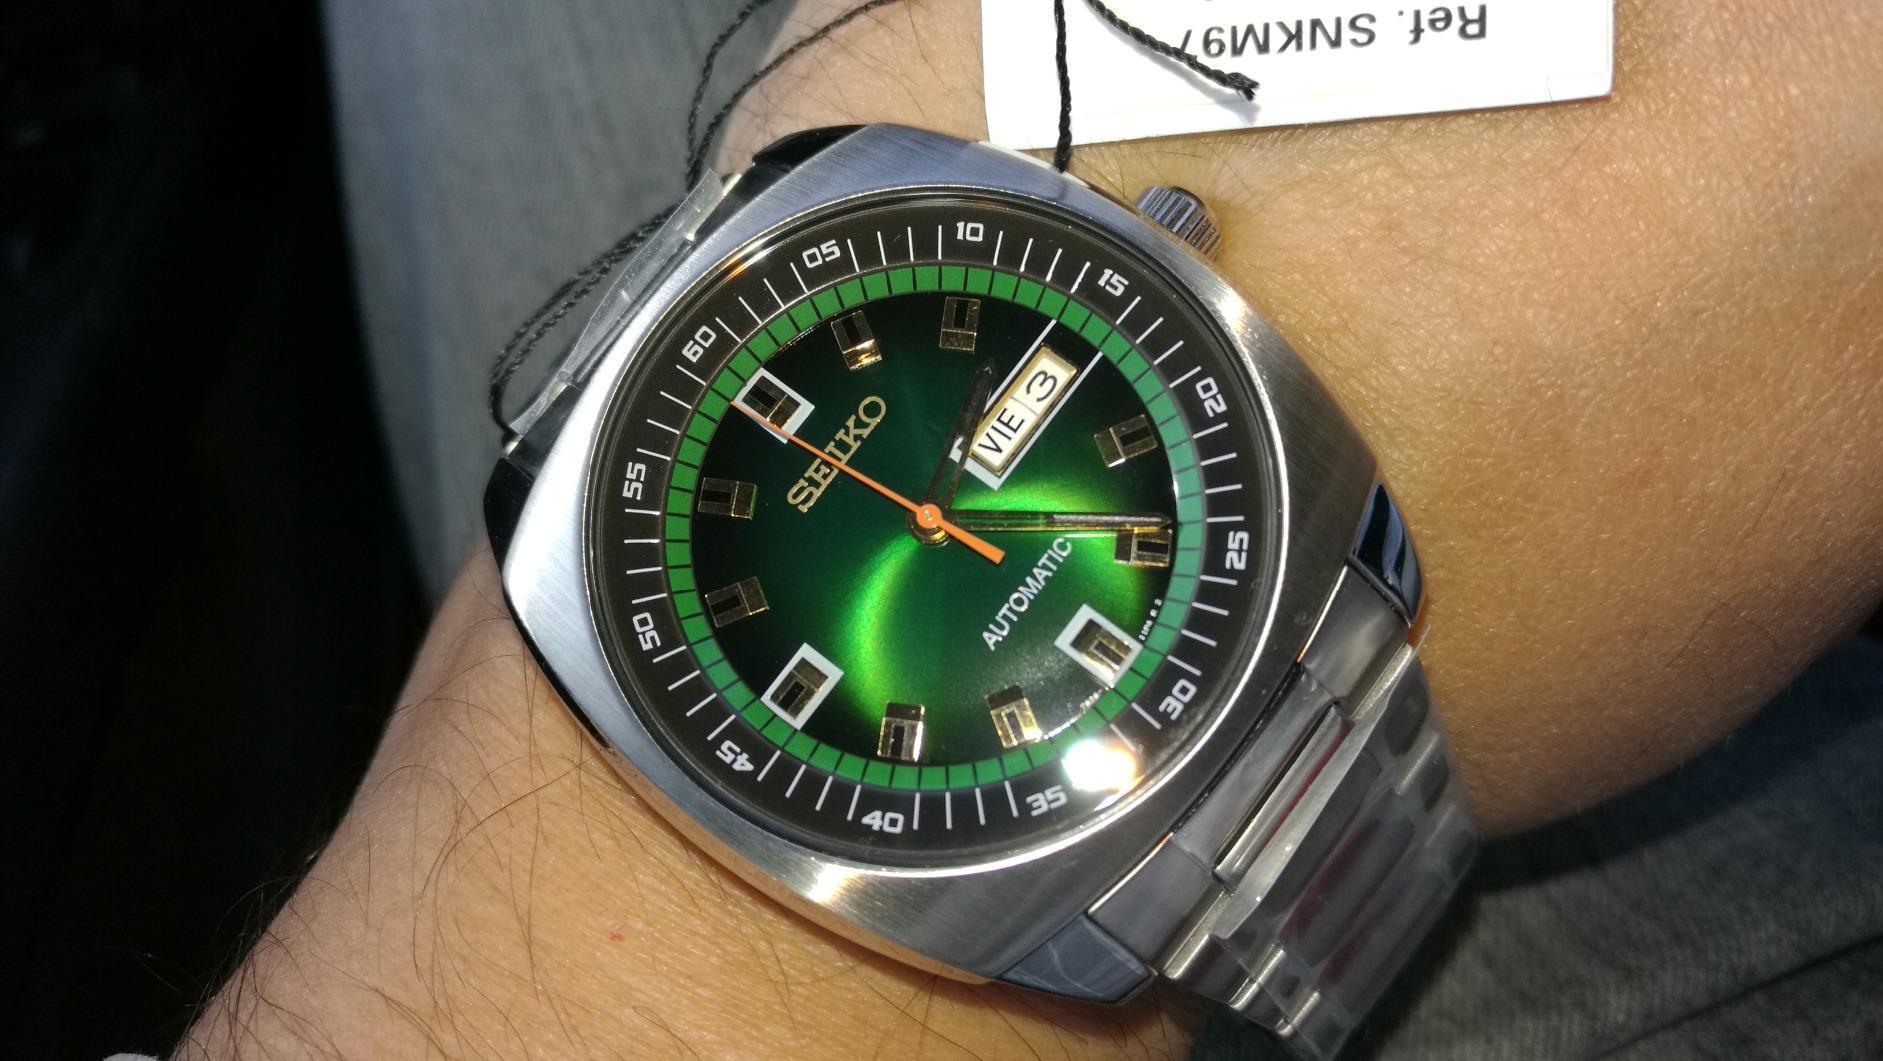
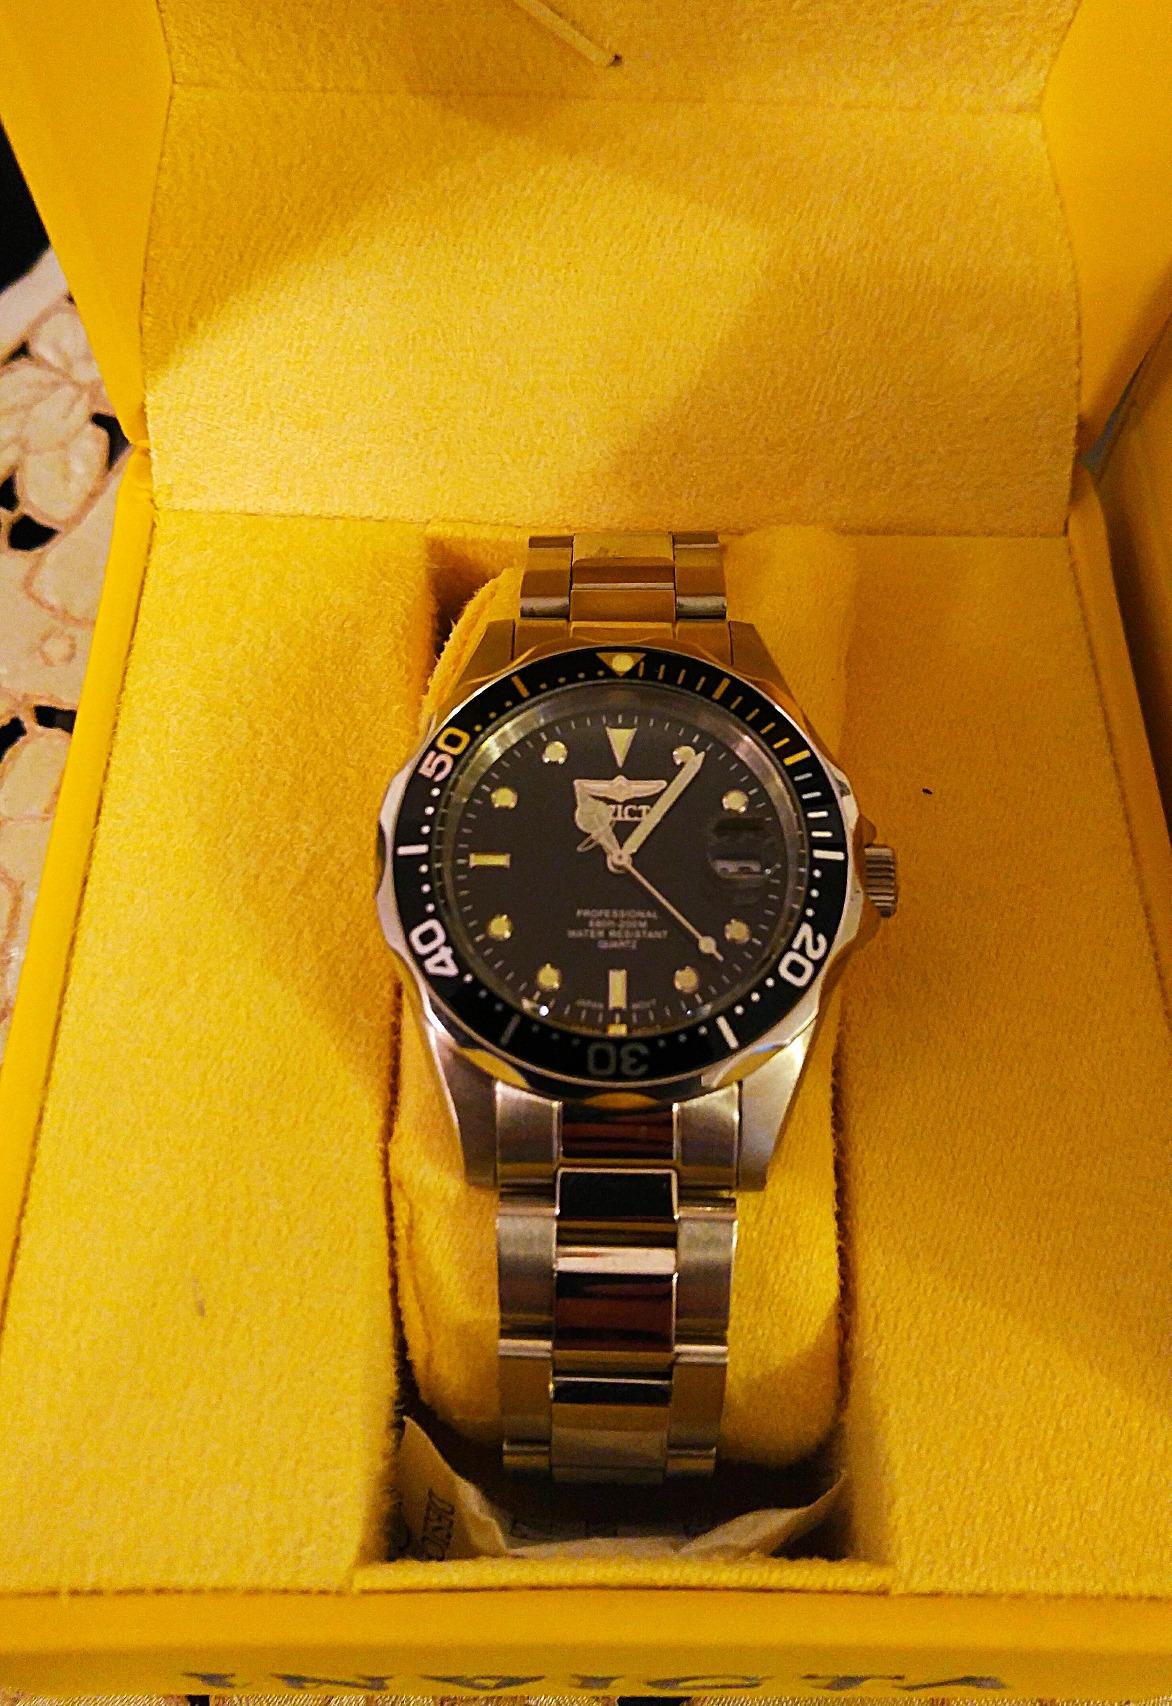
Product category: accessories_watch
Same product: no